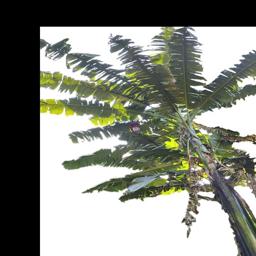
Label: BHIMKOL